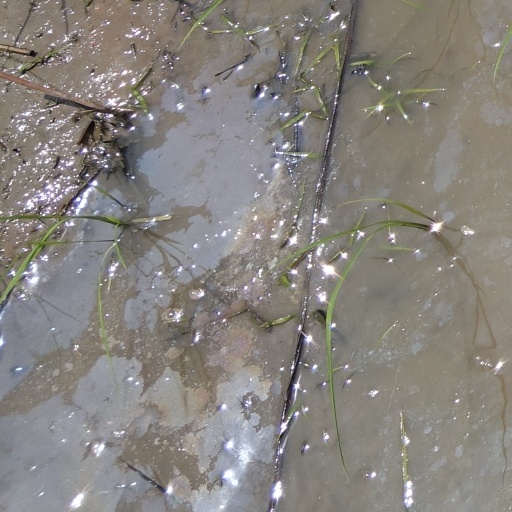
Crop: rice